Princess Auto Stadium

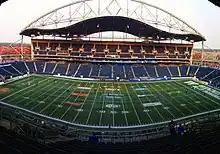
Inside IG Field in 2018

A letter of intent was signed on September 13, 2009, between Asper's Creswin Properties and the University of Manitoba, allowing planning to continue for a stadium at the intersection of Chancellor Matheson Drive and University Crescent. The site is adjacent to the current University Stadium, which was built for the 1967 Pan American Games. The new proposal includes the construction of a 33,422-seat stadium, renovation of the existing stadium, and a world-class fitness facility. Inflatable "bubbles" covering the playing field were also proposed for both stadiums during the winter months. The cost of the new stadium, was projected to be $115 million.